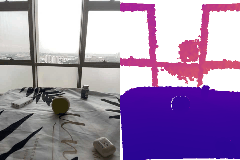
Label: pear